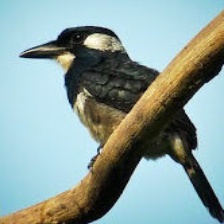
Species: BLACK BREASTED PUFFBIRD
Scientific name: NOTHARCHUS PECTORALIS